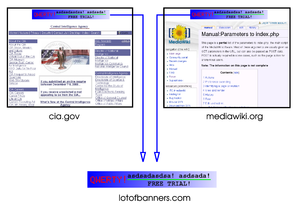
Un cookie, témoin de connexion ou témoin, est défini par le protocole de communication HTTP comme étant une suite d'informations envoyée par un serveur HTTP à un client HTTP, que ce dernier retourne lors de chaque interrogation du même serveur HTTP sous certaines conditions.